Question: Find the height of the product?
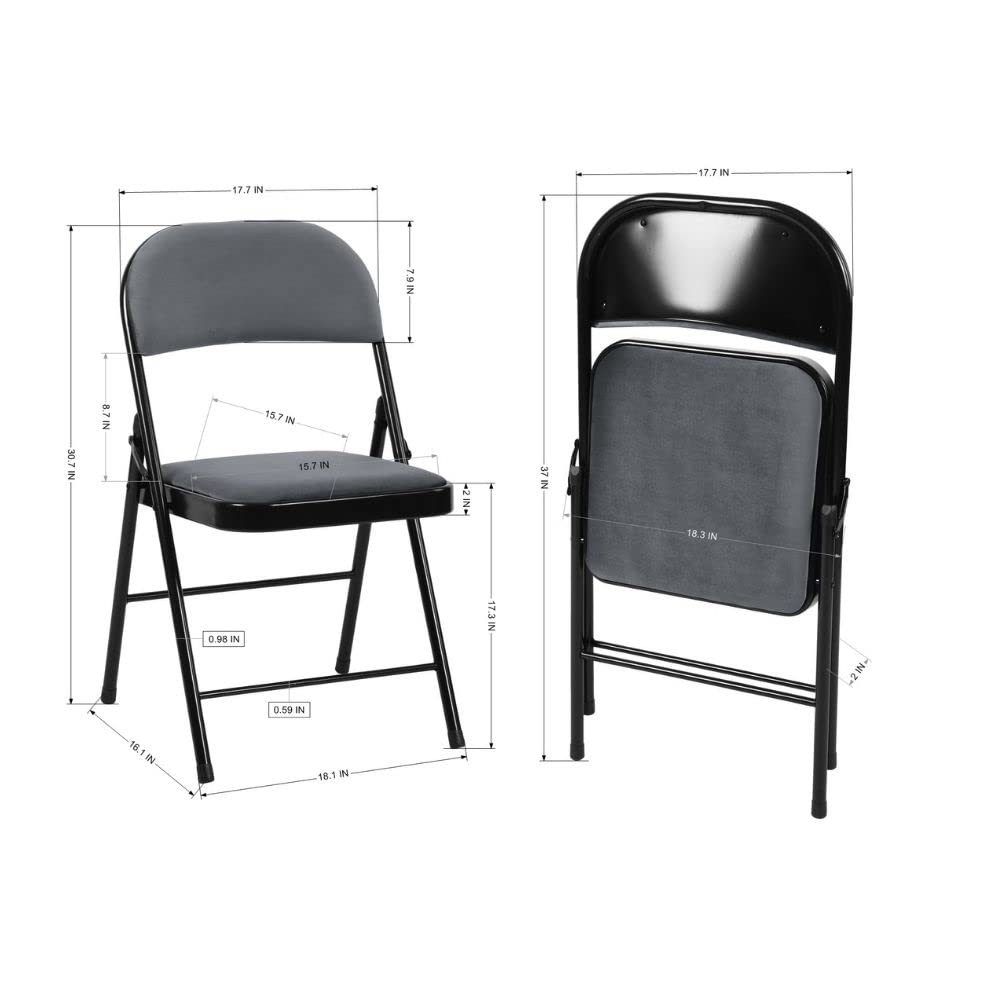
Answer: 37.0 inch